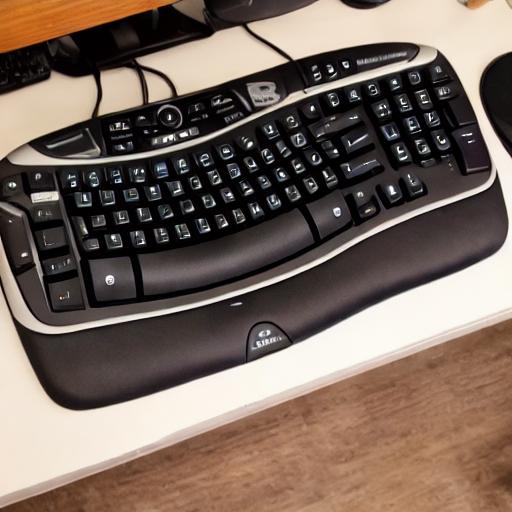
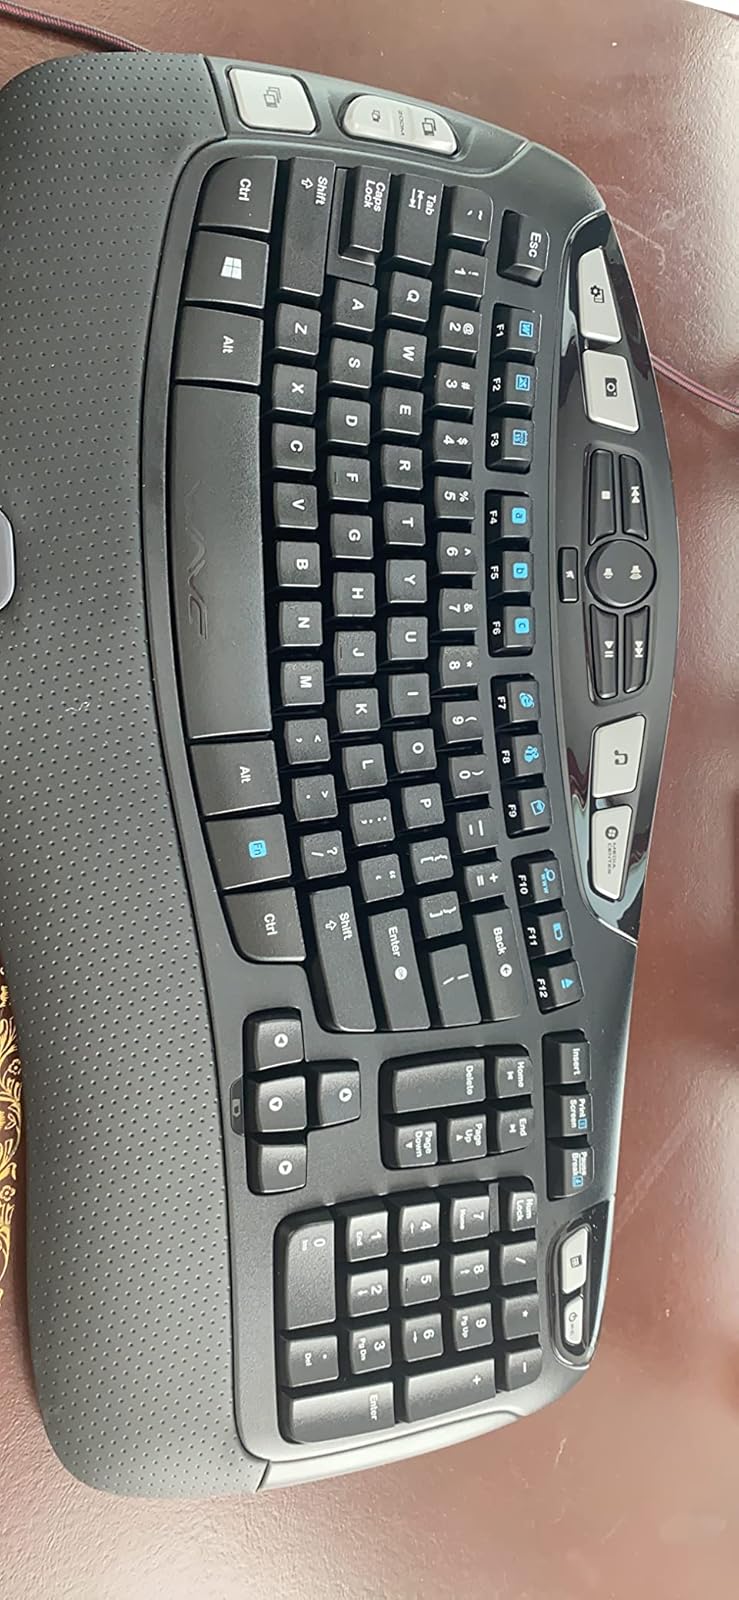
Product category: keyboard
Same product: no